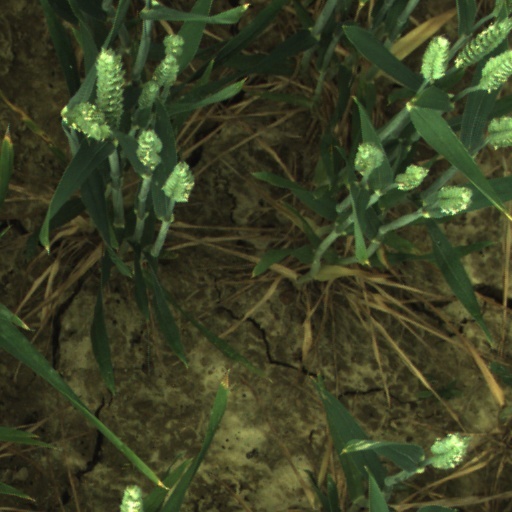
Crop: wheat